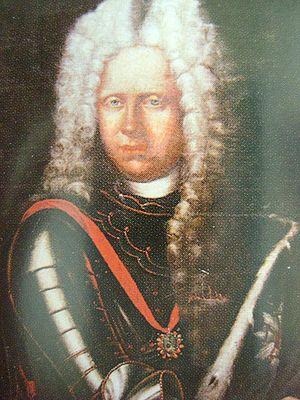
Charles-Frédéric est duc de Saxe-Meiningen de 1729 à sa mort.